Mesa Oil Field

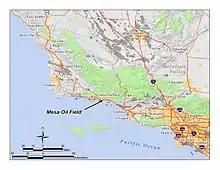
The Mesa Oil Field in Santa Barbara County, California. Other oil fields are shown in light gray.

The Mesa Oil Field is an abandoned oil field entirely within the city limits of Santa Barbara, California, in the United States. Discovered in 1929, it was quickly developed and quickly declined, as it proved to be but a relatively small accumulation of oil in a single geologic formation. While the field was active in the 1930s, residential development in most of the Mesa neighborhood of Santa Barbara came to a halt. The field included two major productive areas with a total surface extent of only , and produced of oil during its brief lifetime.